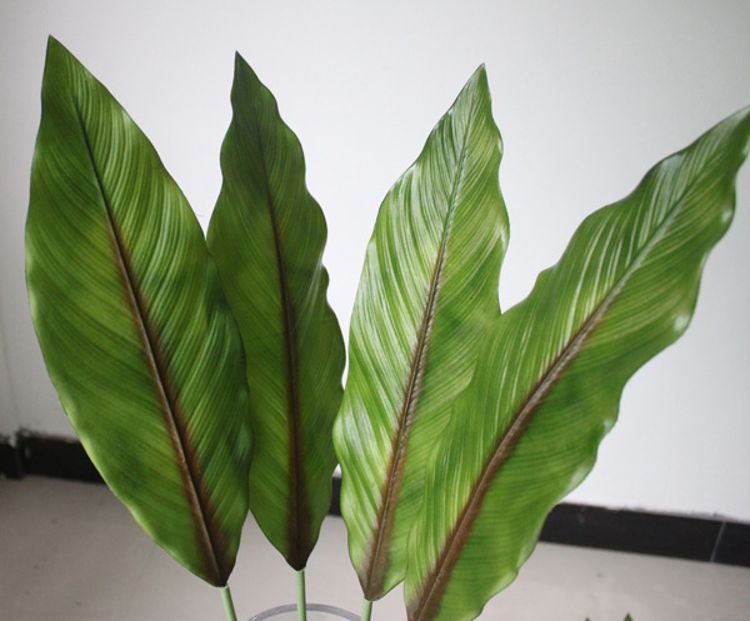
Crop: unknown
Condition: banana